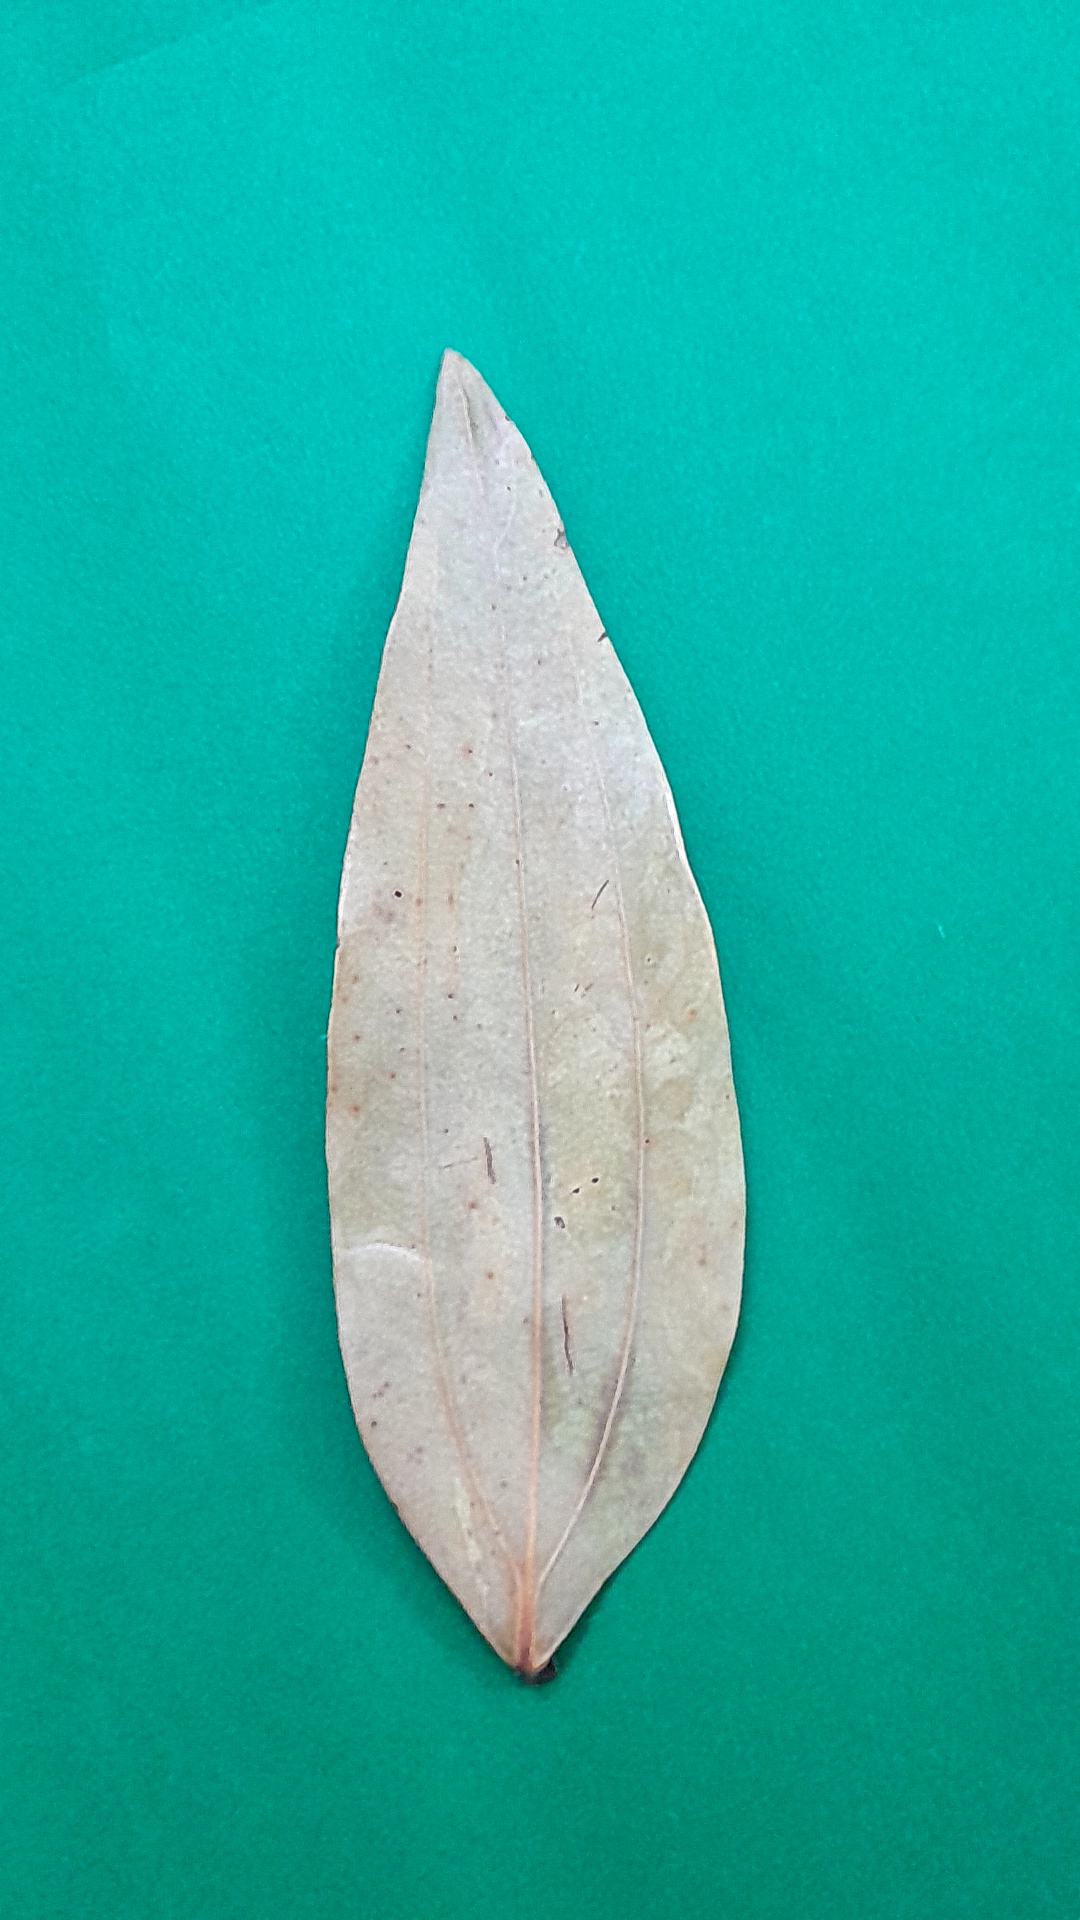
Label: Dry Leaf